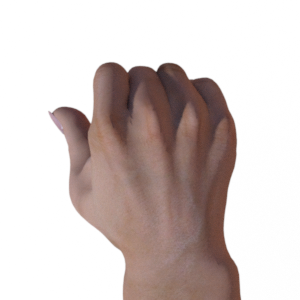
Label: rock